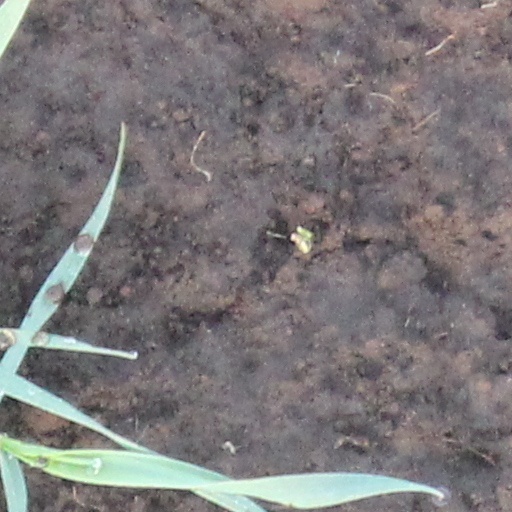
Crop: wheat